Copa Rio (international tournament)

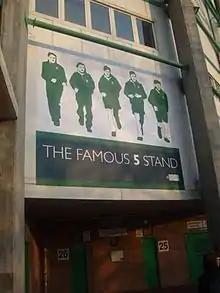
At Hibernian's Easter Road, a picture of The Famous Five, who were the main non-Brazilian players at the 1953 tournament. After declining to participate in the 1951 and 1952 Copa Rio, Scottish champions Hibernian participated in the 1953 cup, and the club refer to themselves as ""the first British club to play in the World Club Championship tournament in 1953"".

Among the six countries that would later on dominate European club football, as measured by UEFA Champions League conquests (England, Italy, Spain, Germany, Netherlands and Portugal), two of them were not invited to Copa Rio 1951, as Germany and Netherlands did not participate in the 1950 FIFA World Cup held in Brazil, bearing in mind that back then Netherlands was not yet seen as a relevant football powerhouse, and Germany was then excluded from international football due to the post-War, early Cold War political tension (as were then excluded from international football all the Iron Curtain Countries: Soviet Union, Poland, Hungary, Romania, Bulgaria and Czechoslovakia). It must be pointed out also that German and Dutch clubs declined participation in the Intercontinental Cup (IC) in the 1970s, perhaps indicating indifference in these countries for intercontinental club competitions. As for the British clubs, both English and Scottish clubs were invited to Copa Rio, having declined participation, and their indifference to play Copa Rio can be paralleled to their indifference to play the Intercontinental Cup in the 1970s or to play the FIFA World Cup in the 1930s.